Industry of Kosovo

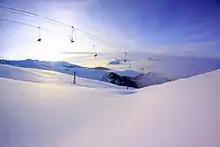
Brezovica ski centre

Brezovica also includes three hotels with 680 rooms, two Restaurants and nine ski lifts with transport capacity of 10,000 skiers per hour. With close proximity to Pristina Airport (60 km) and Skopje Airport (70 km), the resort is a possible destination for international tourists and has the potential to become the most desired winter tourism destination in the Balkans.